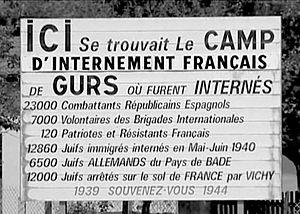
Camp de Gurs panneau mémoriel 1980
La frontière entre l'Espagne et la France est la frontière internationale terrestre et maritime séparant les deux pays, de l'Atlantique à la Méditerranée. Courant sur 623 kilomètres le long des Pyrénées, et interrompue par la principauté d'Andorre, c'est la plus longue frontière terrestre de la France métropolitaine.
Le camp de Gurs est un camp d'internement construit en France à Gurs près d'Oloron-Sainte-Marie dans les Basses-Pyrénées par le gouvernement d'Édouard Daladier entre le 15 mars et le 25 avril 1939 pour interner les personnes fuyant l'Espagne après la prise de pouvoir du général Franco.
La rafle des femmes indésirables eut lieu le 15 mai 1940 au Vélodrome d’Hiver, et est parfois appelée « première rafle du Vélodrome d’Hiver ».
Lisa Fittko, née Elizabeth Eckstein est une résistante, écrivain, militante socialiste, née le 23 août 1909 à Oujhorod et morte le 12 mars 2005 à Chicago.
Eduardo Pisano est un artiste peintre expressionniste espagnol né le 2 mai 1912 à Torrelavega où l'École d'art ainsi qu'une rue portent aujourd'hui son nom. Établi à Montparnasse en 1947, il est une figure reconnue de l'École de Paris. Il est mort à Paris le 18 avril 1986.